Debasement

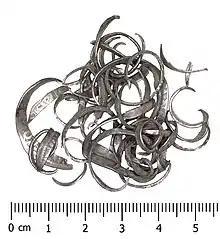
A 16th or 17th century hoard of coin clippings discovered in Derbyshire and recorded in the Portable Antiquities Scheme.

When done by an individual, precious metal was physically removed from the coin, which could then be passed on at the original face value, leaving the debaser with a profit. This physical debasement was effected by several methods, including clipping (shaving metal from the coin's circumference) and sweating (shaking the coins in a bag and collecting the dust worn off).